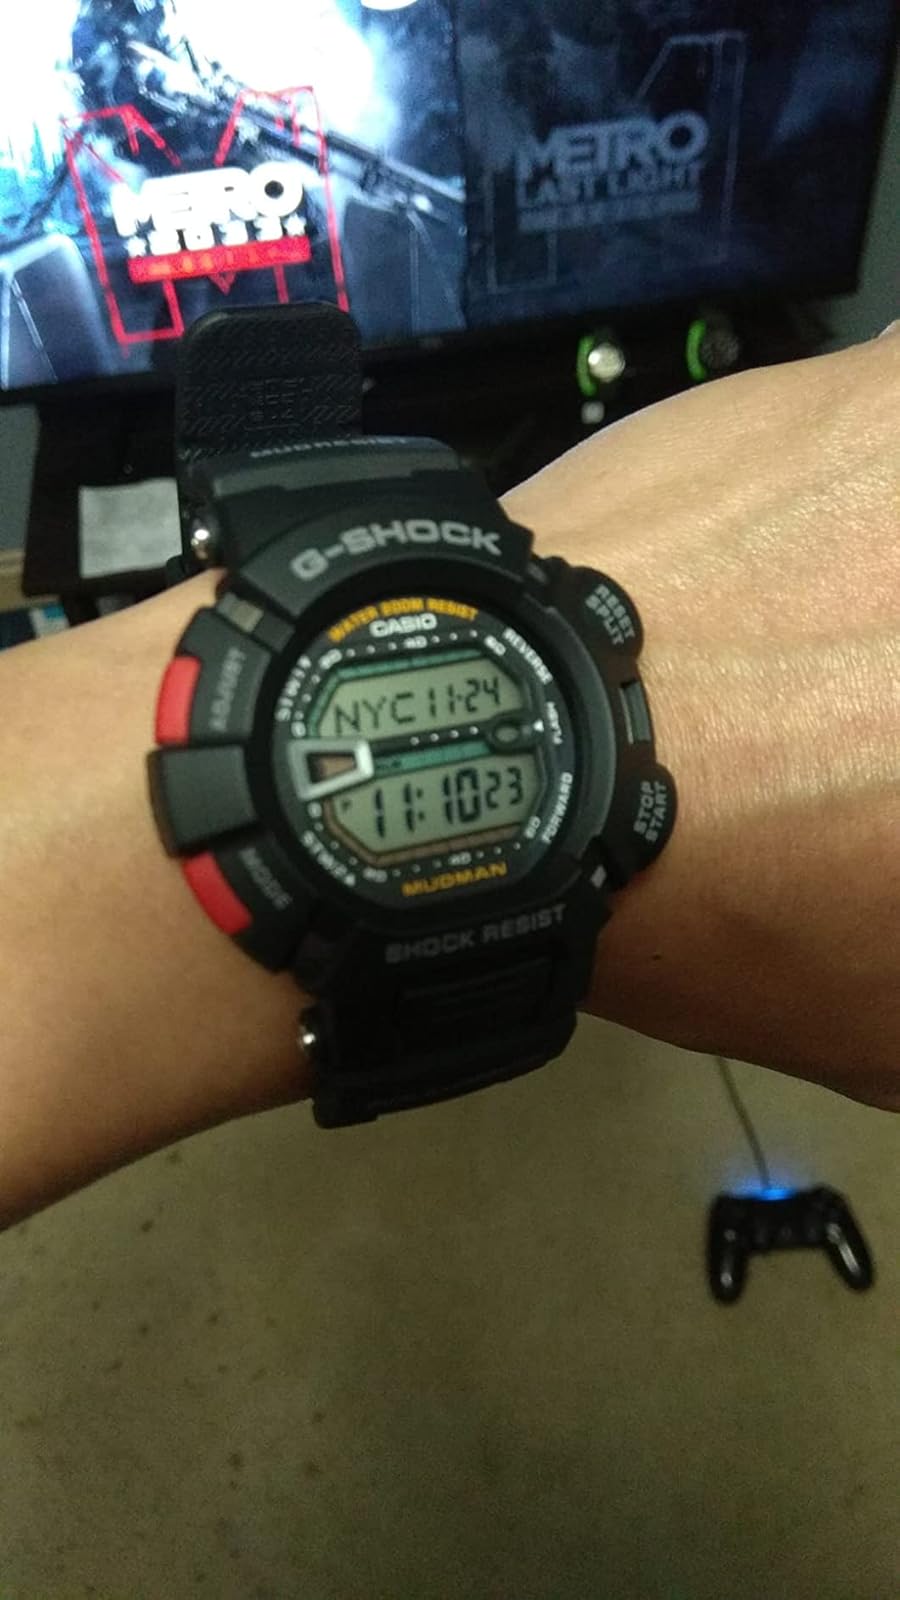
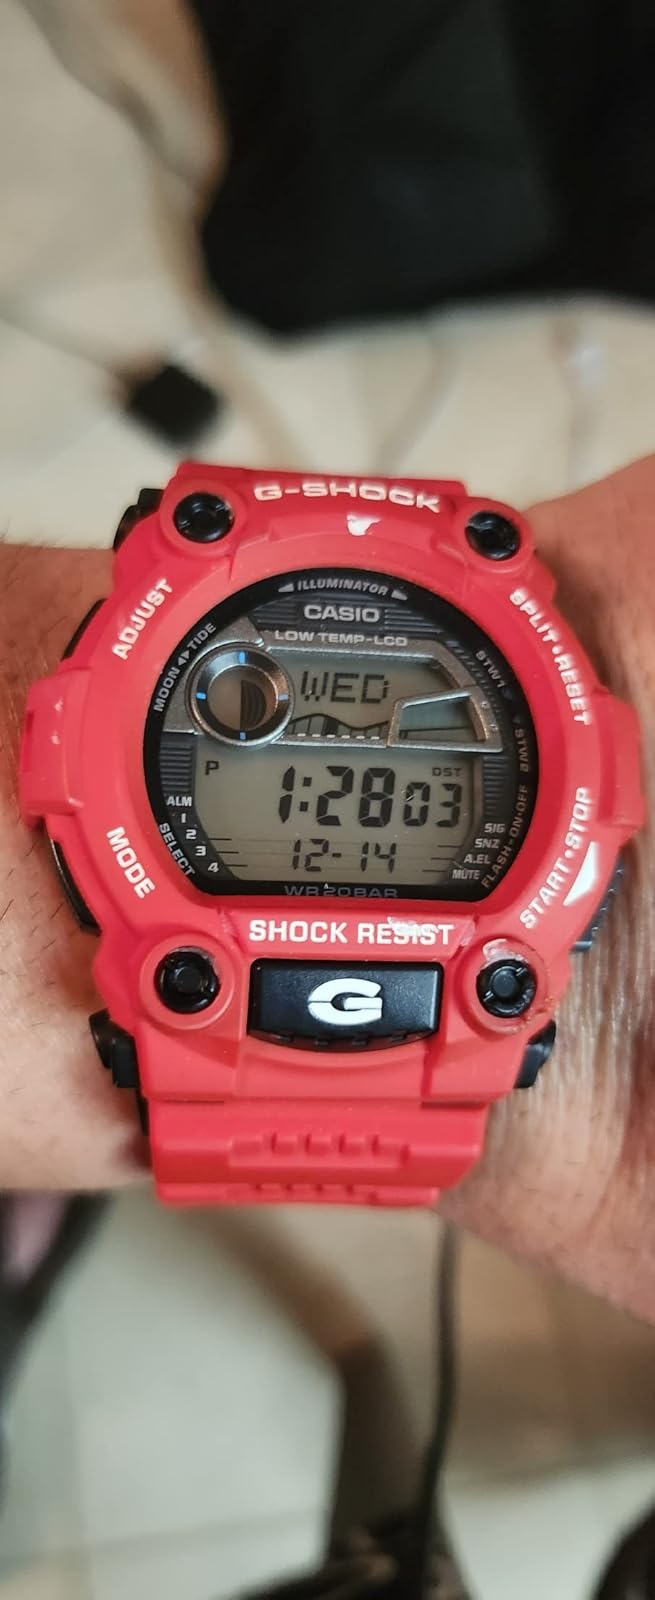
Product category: accessories_watch
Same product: no